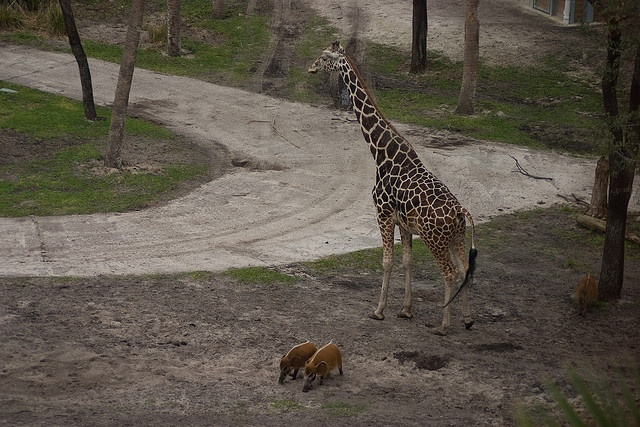
The giraffe is overlooking the path from his aerial view while two anteaters have their snouts to the ground.
A giraffe stands near a path while two small creatures huddle together.
A giraffe is standing near two small animals near some bare trees on mostly bare earth.
A giraffe and two small hogs stand in an enclosure.
Giraffe with other animals outdoors near a path.